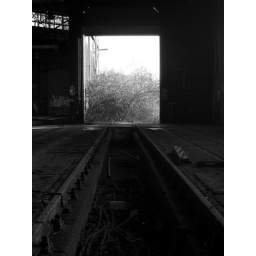
It is an old railway-resounds in Dortmund before the abort. Here in former times railroad cars were repaired.